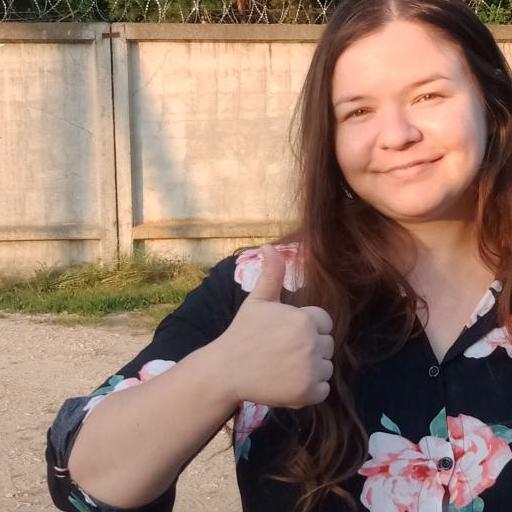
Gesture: like